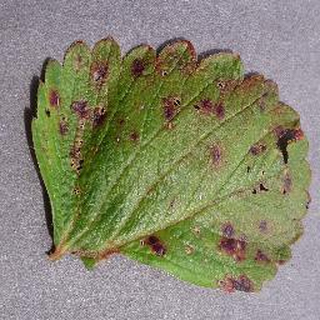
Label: strawberry_leaf_scorch